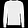
Label: Pullover